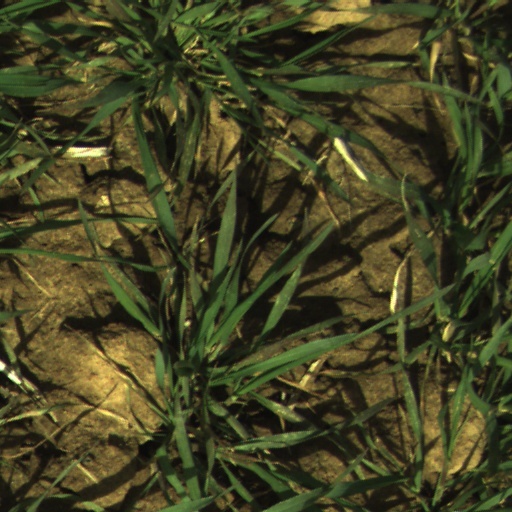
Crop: wheat